Time in Afghanistan

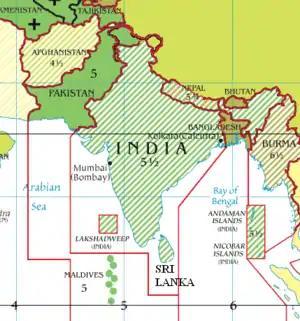
Time zones of South Asia (numbers are hours ahead of UTC)

The time in Afghanistan follows a single standard time offset of (four and a half hours ahead of Coordinated Universal Time), even though the country spans almost two geographical time zones.